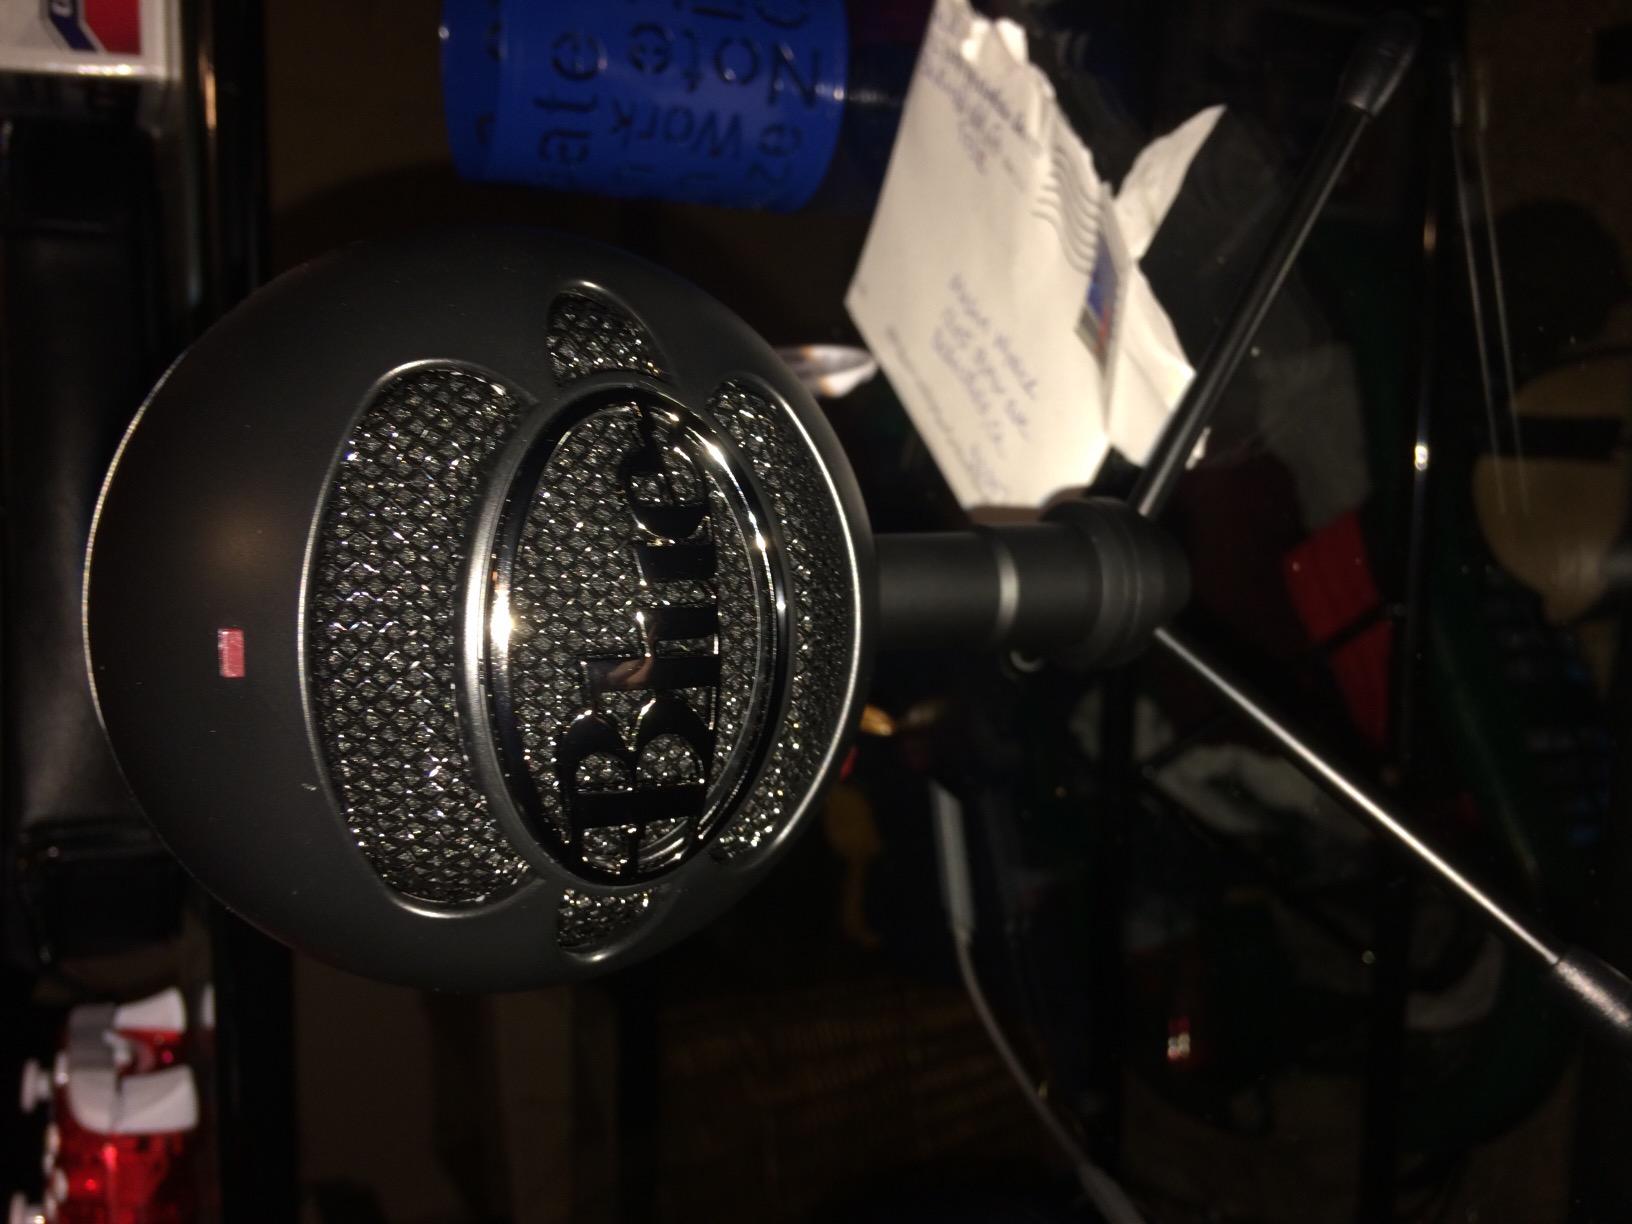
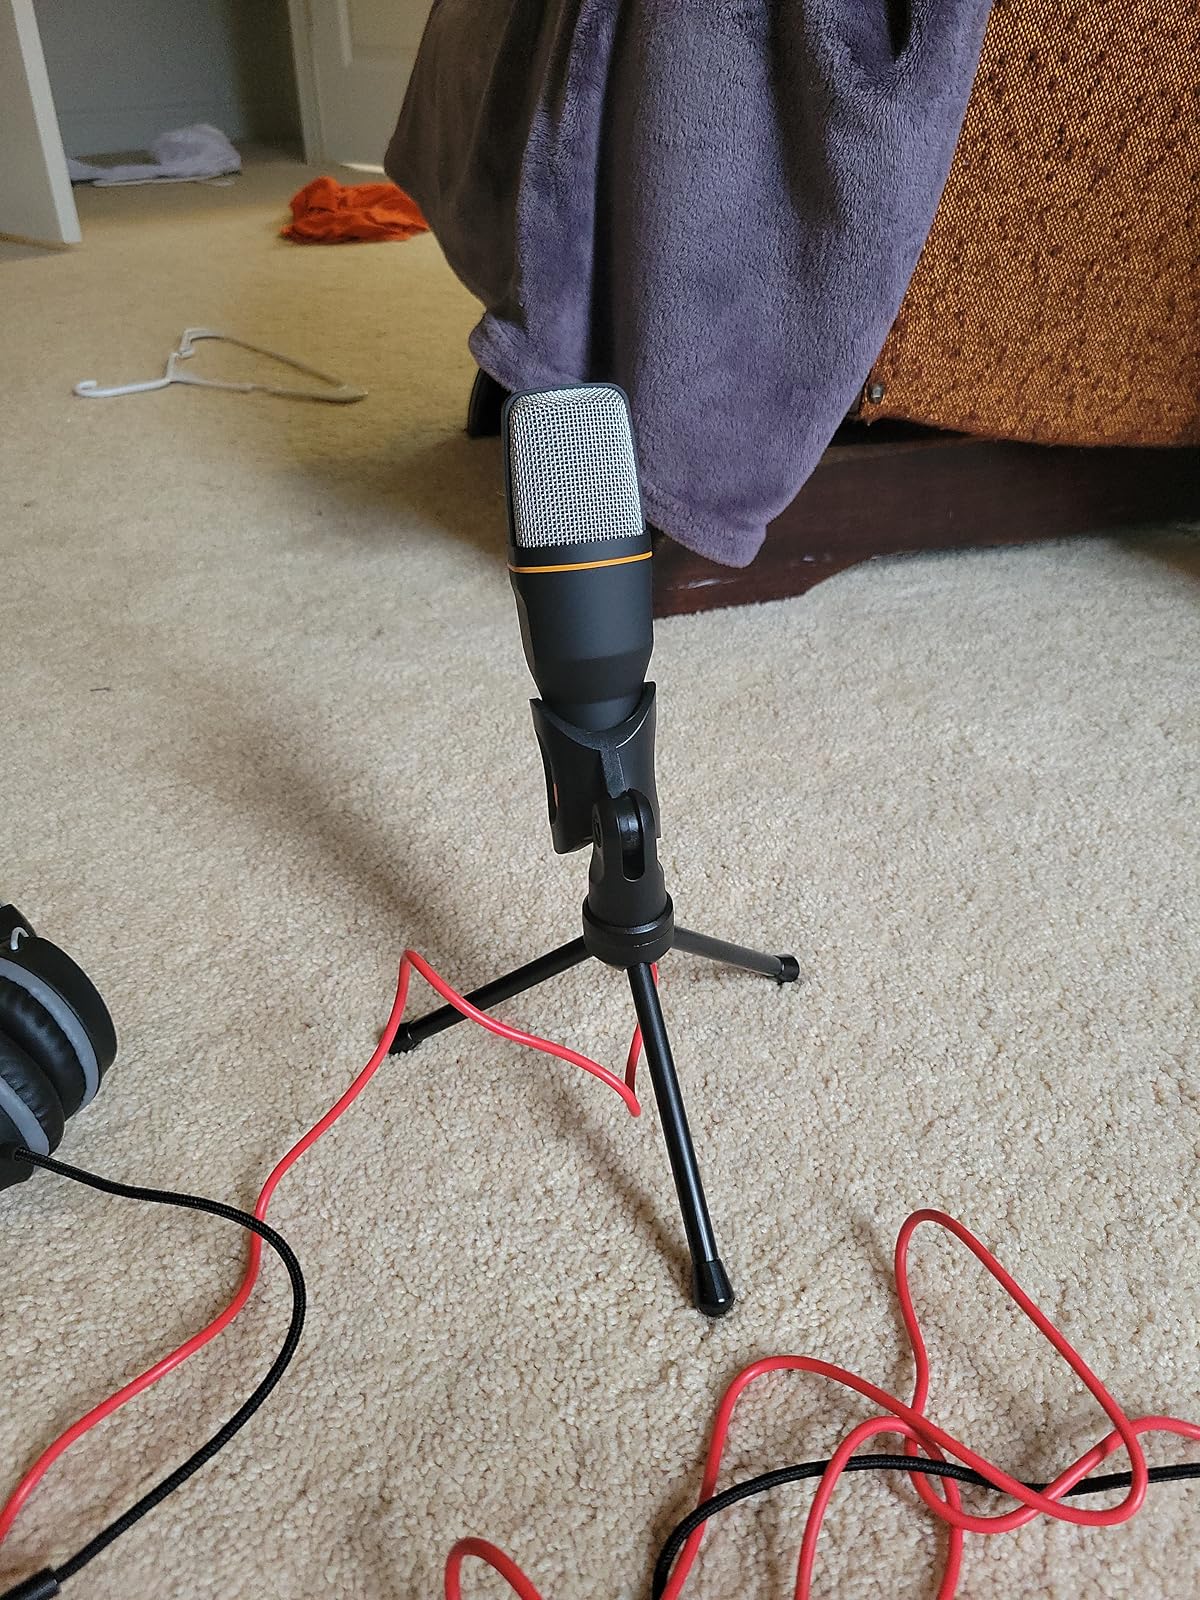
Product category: microphone
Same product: no